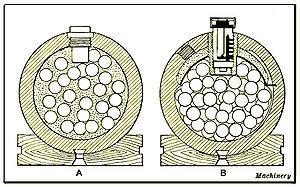
Premier engin explosif à balle inventé par le Lieut. Henry Shrapnel (A) et version améliorée par Boxer (B)
Shrapnel, du nom de son inventeur Henry Shrapnel, est le nom désignant l'obus à balles. Le terme shrapnel a souvent été utilisé, de manière extensive, pour désigner des petits fragments projetés par une explosion, quelle que soit leur origine.